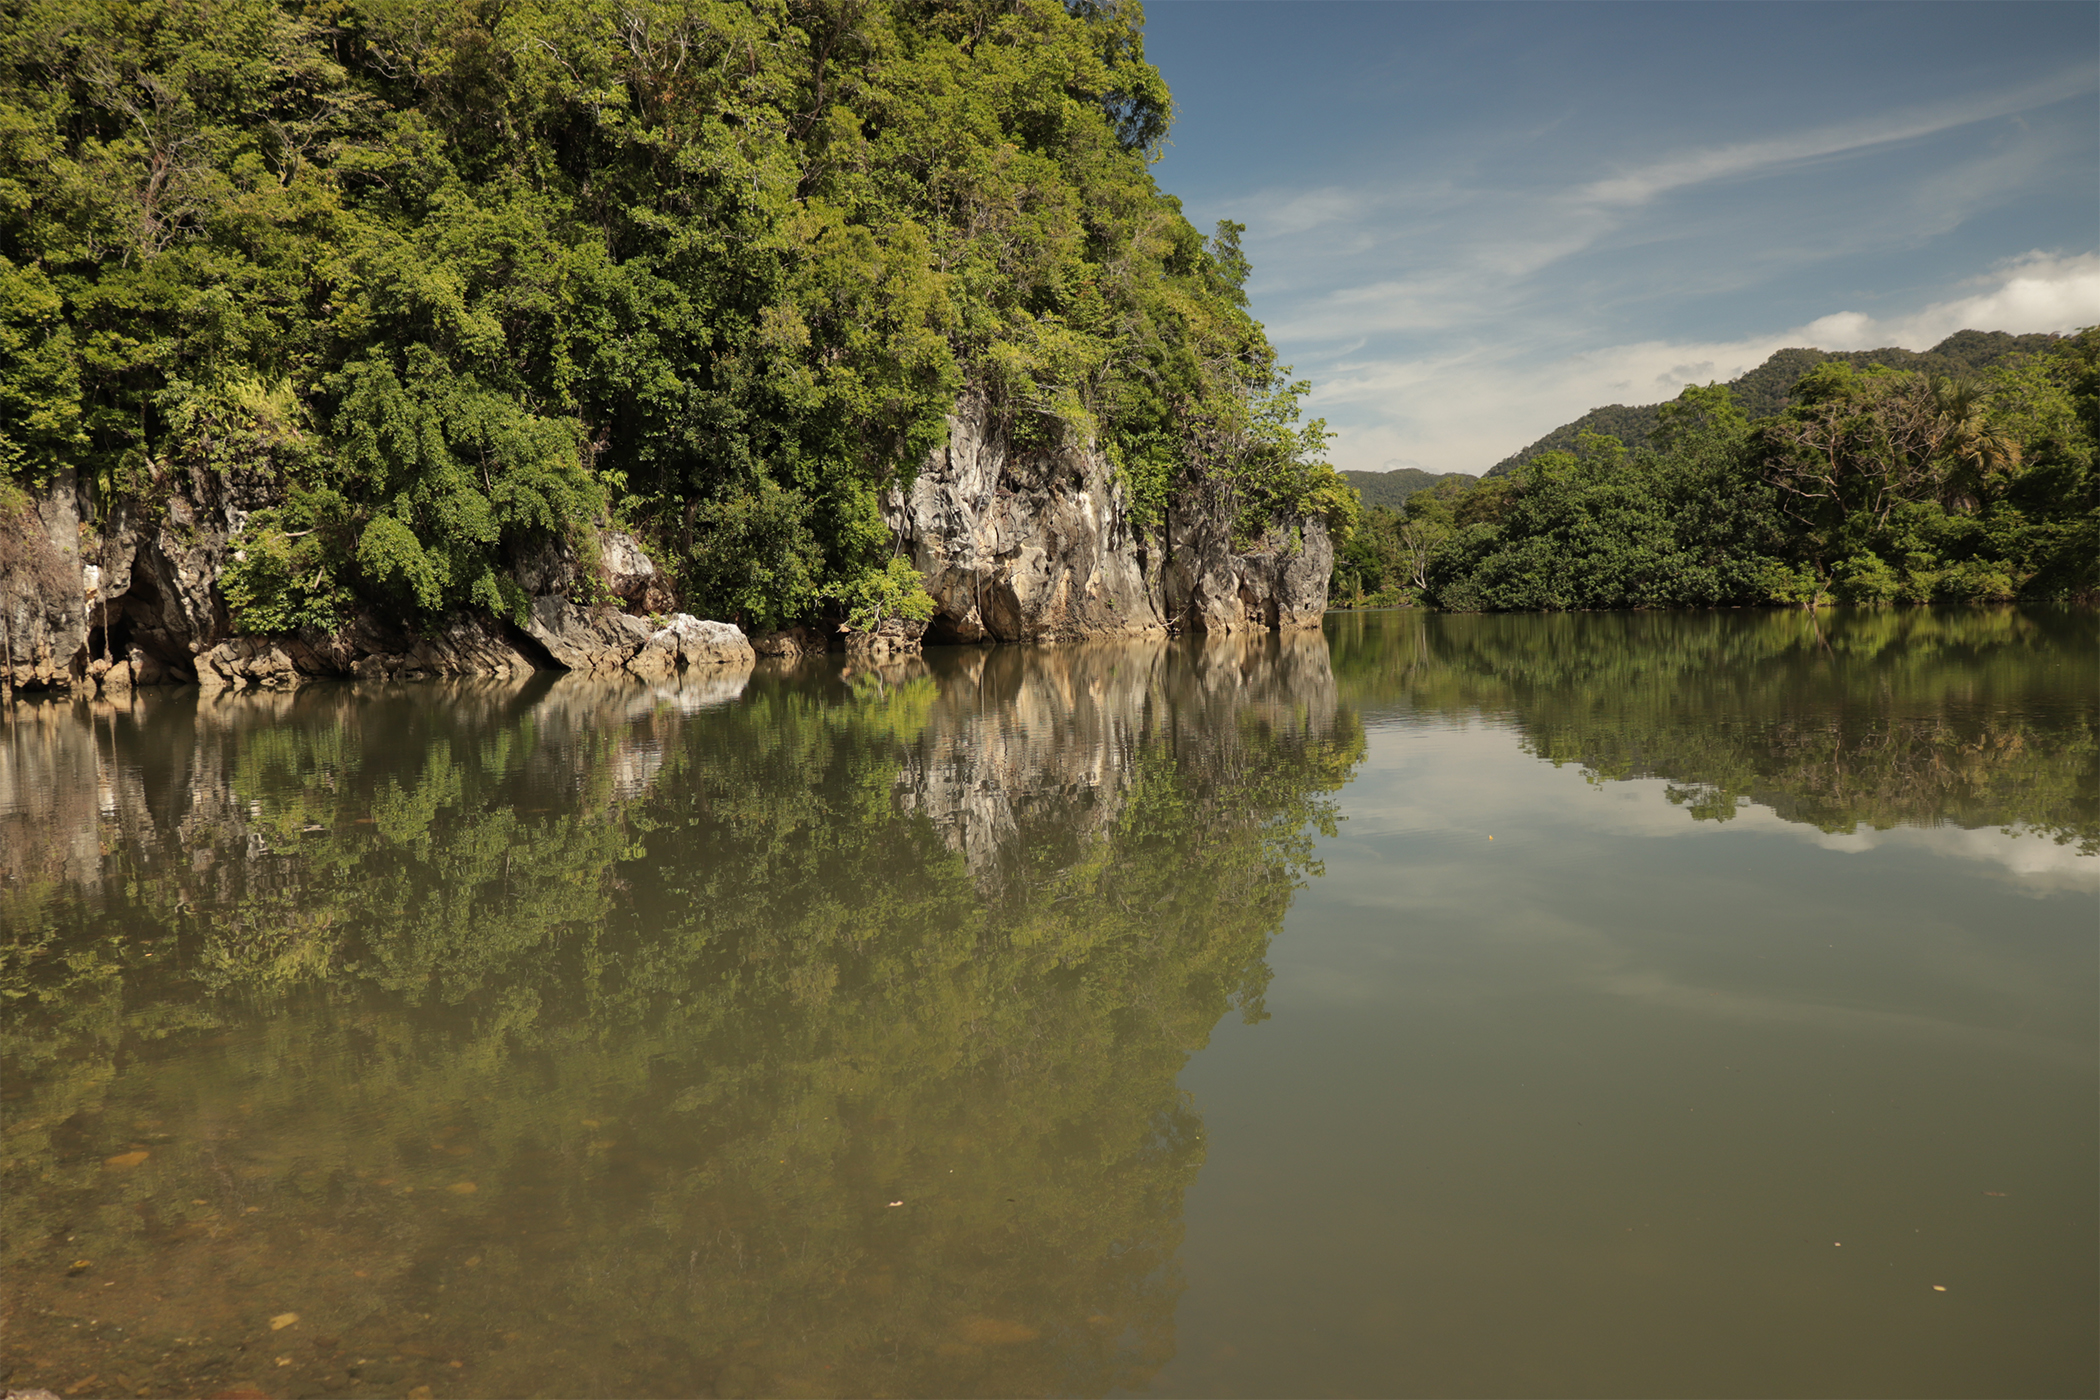
hills, rivers, trees, leaves, green, body of water, nature, water, river, reflection, water resources, bank, vegetation, sky, natural environment, waterway, watercourse, tree, lake, wilderness, geological phenomenon, reservoir, cloud, rock, landscape, forest, mountain, rural area, plant, stream, channel, loch, hill, terrain, coast, sea, jungle, national park, tarn, tributary, floodplain, riparian forest, lake district, canal, pond, tourism, cliff